Jamieson, Victoria

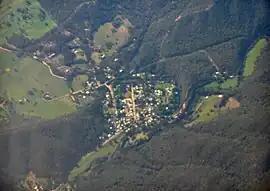
Aerial photo from west

Jamieson is a town in Victoria, Australia. It is located at the junction of the Goulburn River and Jamieson River, north-east of Melbourne. The name is believed to have been derived from George Jamieson, a shepherd who grazed sheep in the area in the 1850s. At the time of the , Jamieson had a population of 382.